Persepolis F.C.–Sepahan S.C. rivalry

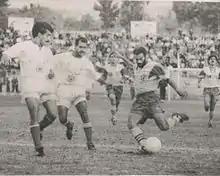
Persepolis Sepahan match in 1997

Mohsen Khalili scored a spectacular volley from 20 yards to give Persepolis the lead, But Ehsan Hajysafi equalised a few minutes later. With ninety minutes over, the injury time was nearly finished but Khalili again shot a deflected free-kick, Finding Karim Bagheri in the box. Bagheri turned and crossed the ball for Sepehr Heidari, who scored the second goal with a header to win the match for his team.